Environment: real
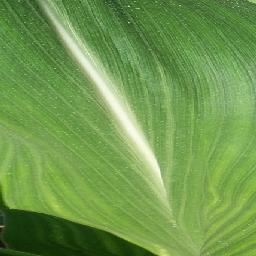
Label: healthy